PBA Commissioner's Cup

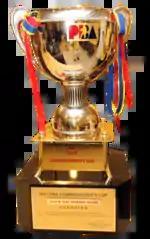
The PBA Commissioner's Cup trophy won by the Talk 'N Text Tropang Texters in 2011. This design was used from 1994 to 2002 and on 2011.

The trophy design used since the 1994 season features the Commissioner's Cup with the league logo at the front. The cup is placed in a base where the name of and the year of the tournament is engraved. Red, blue and yellow ribbons were placed in the handles of the trophy, mirroring the colors in the PBA logo. The winner keeps permanent possession of the trophy and a new one is created every year. In 2012, the trophy's cup handles were modified and the league logo was replaced with the tournament's season logo.